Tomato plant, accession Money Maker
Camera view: tilt-top (135 deg); turntable rotation: 180 degrees
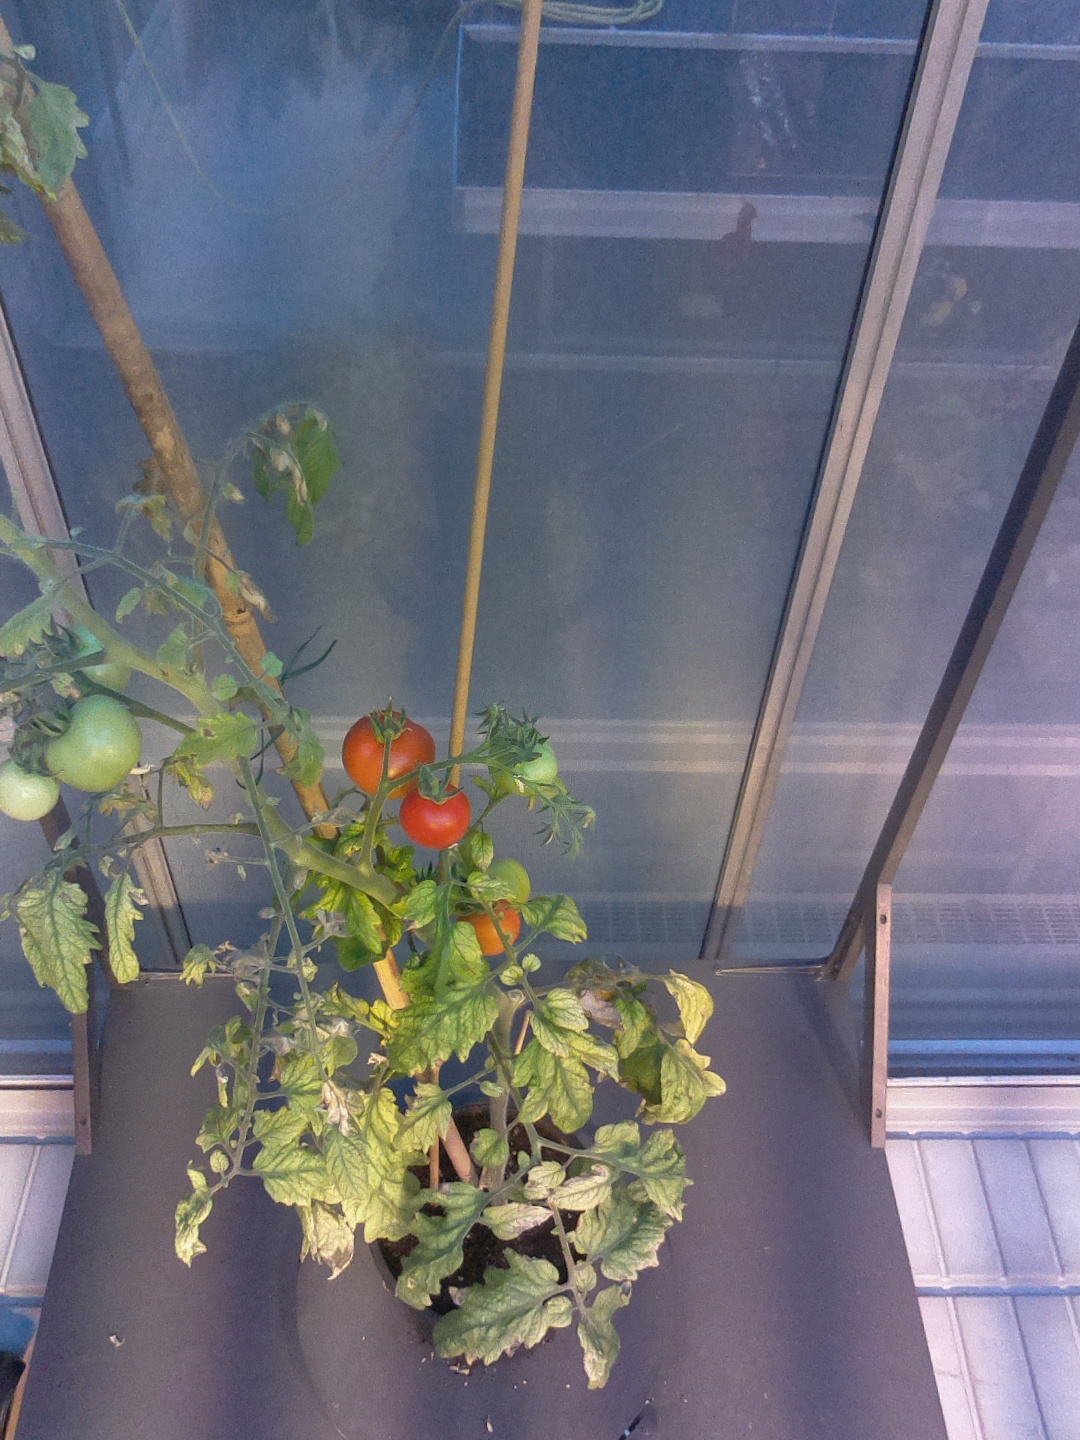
BBCH growth stage 82: 20%-30% of fruits show typical fully ripe color